Healthcare in Germany

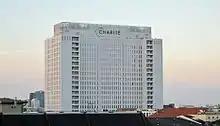
The Charité university hospital in Berlin

In a sample of 13 developed countries Germany was seventh in its population weighted use of medications in 2009 and tenth in 2013. The drugs studied were selected on the basis that the conditions treated had high incidence, prevalence and/or mortality, caused significant long-term morbidity and incurred high levels of expenditure and significant developments in prevention or treatment had been made in the last 10 years. The study noted considerable difficulties in cross border comparison of medication use. As of 2015 it had the highest number of dentists in Europe with 64,287.